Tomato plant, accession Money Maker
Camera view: bottom (45 deg); turntable rotation: 90 degrees
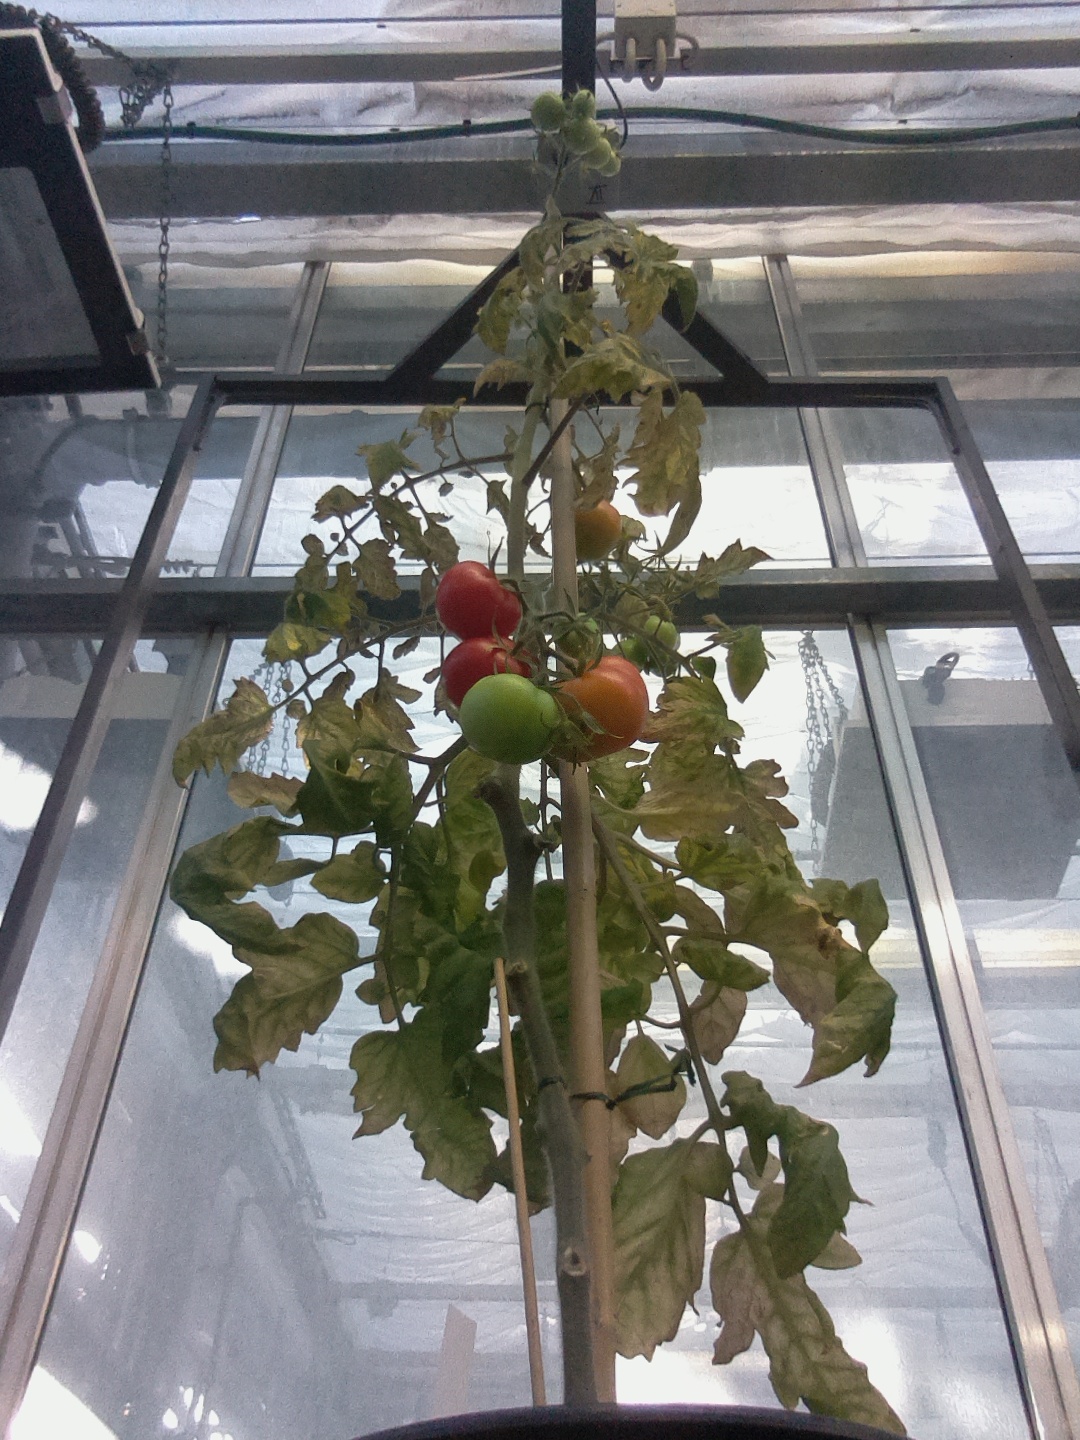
BBCH growth stage 83: 30%-40% of fruits show typical fully ripe color